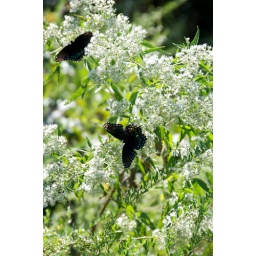
Two black butterflies sitting in a field of tall grasses.